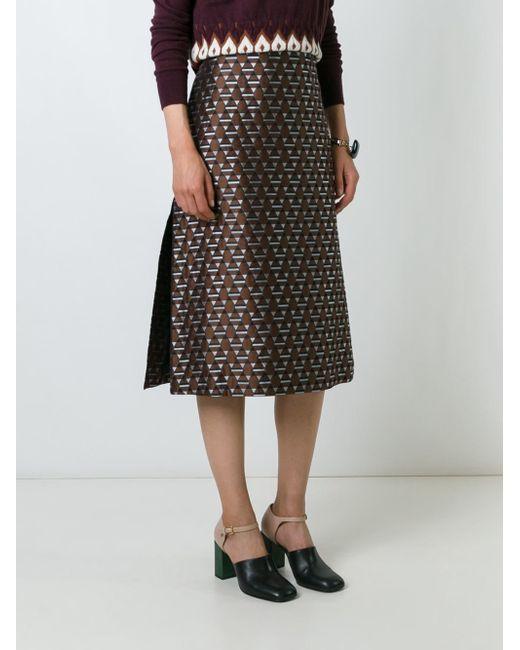
brauner bedruckter A-Linien-Midi-Freizeitrock